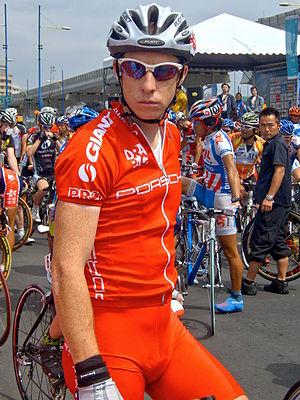
L'équipe cycliste Drapac-Cannondale Holistic Development, officiellement nommée Drapac-Cannondale Holistic Development Team, est une formation australienne de cyclisme sur route active entre 2004 et 2019. Elle appartient aux équipes continentales de 2017 à 2019.
Peter McDonald, né le 22 septembre 1978 à Coonabarabran, est un coureur cycliste australien. Professionnel depuis 2006, il devient champion d'Australie sur route en janvier 2009.